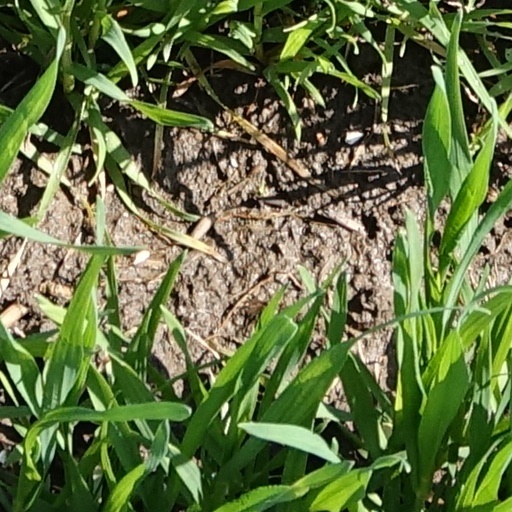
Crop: wheat